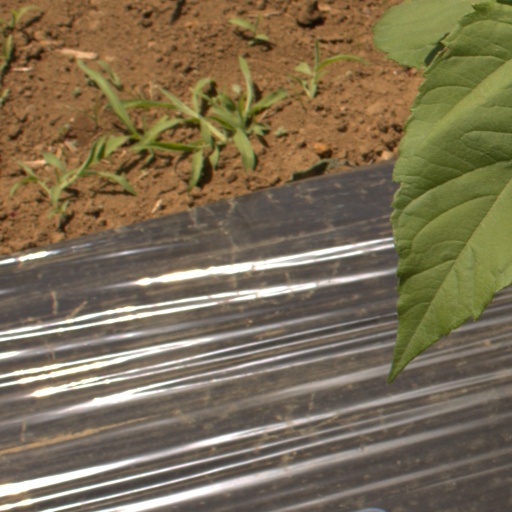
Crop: Jerusalem artichoke